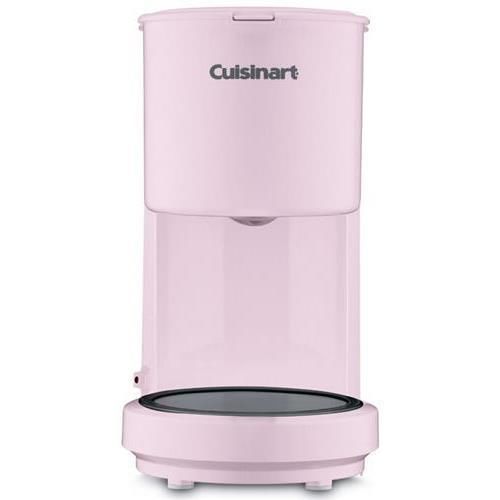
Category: coffee maker